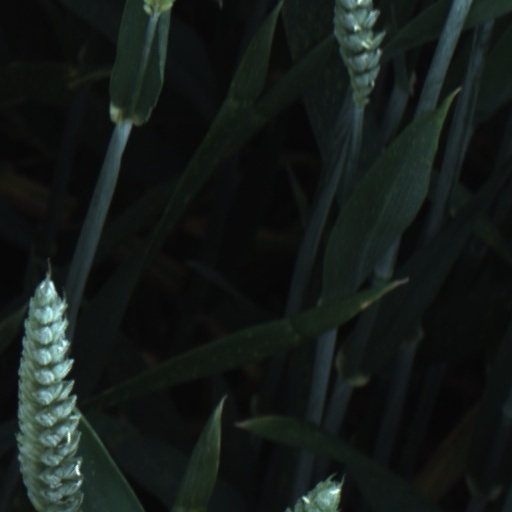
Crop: wheat